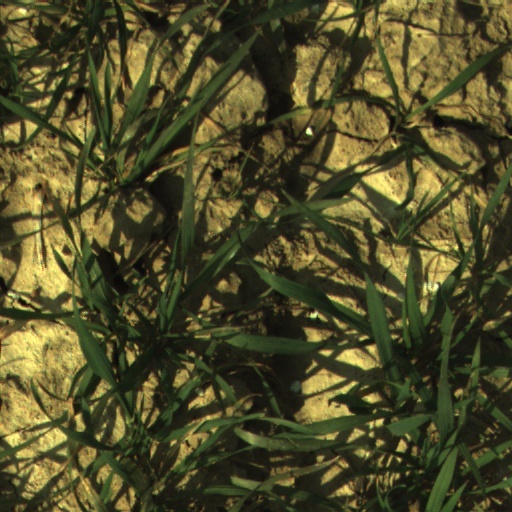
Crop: wheat